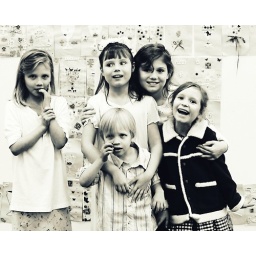
the g is not short for girls as there is clearly a boy in there . its just a surname letter